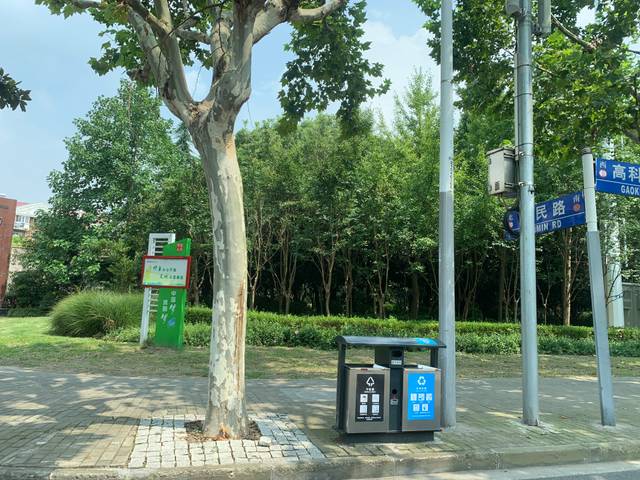
Region: China
Coordinates: 31.19, 121.527